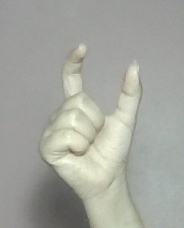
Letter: nun